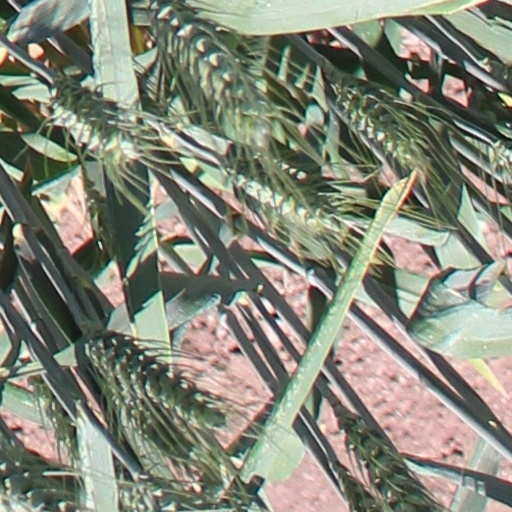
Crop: wheat